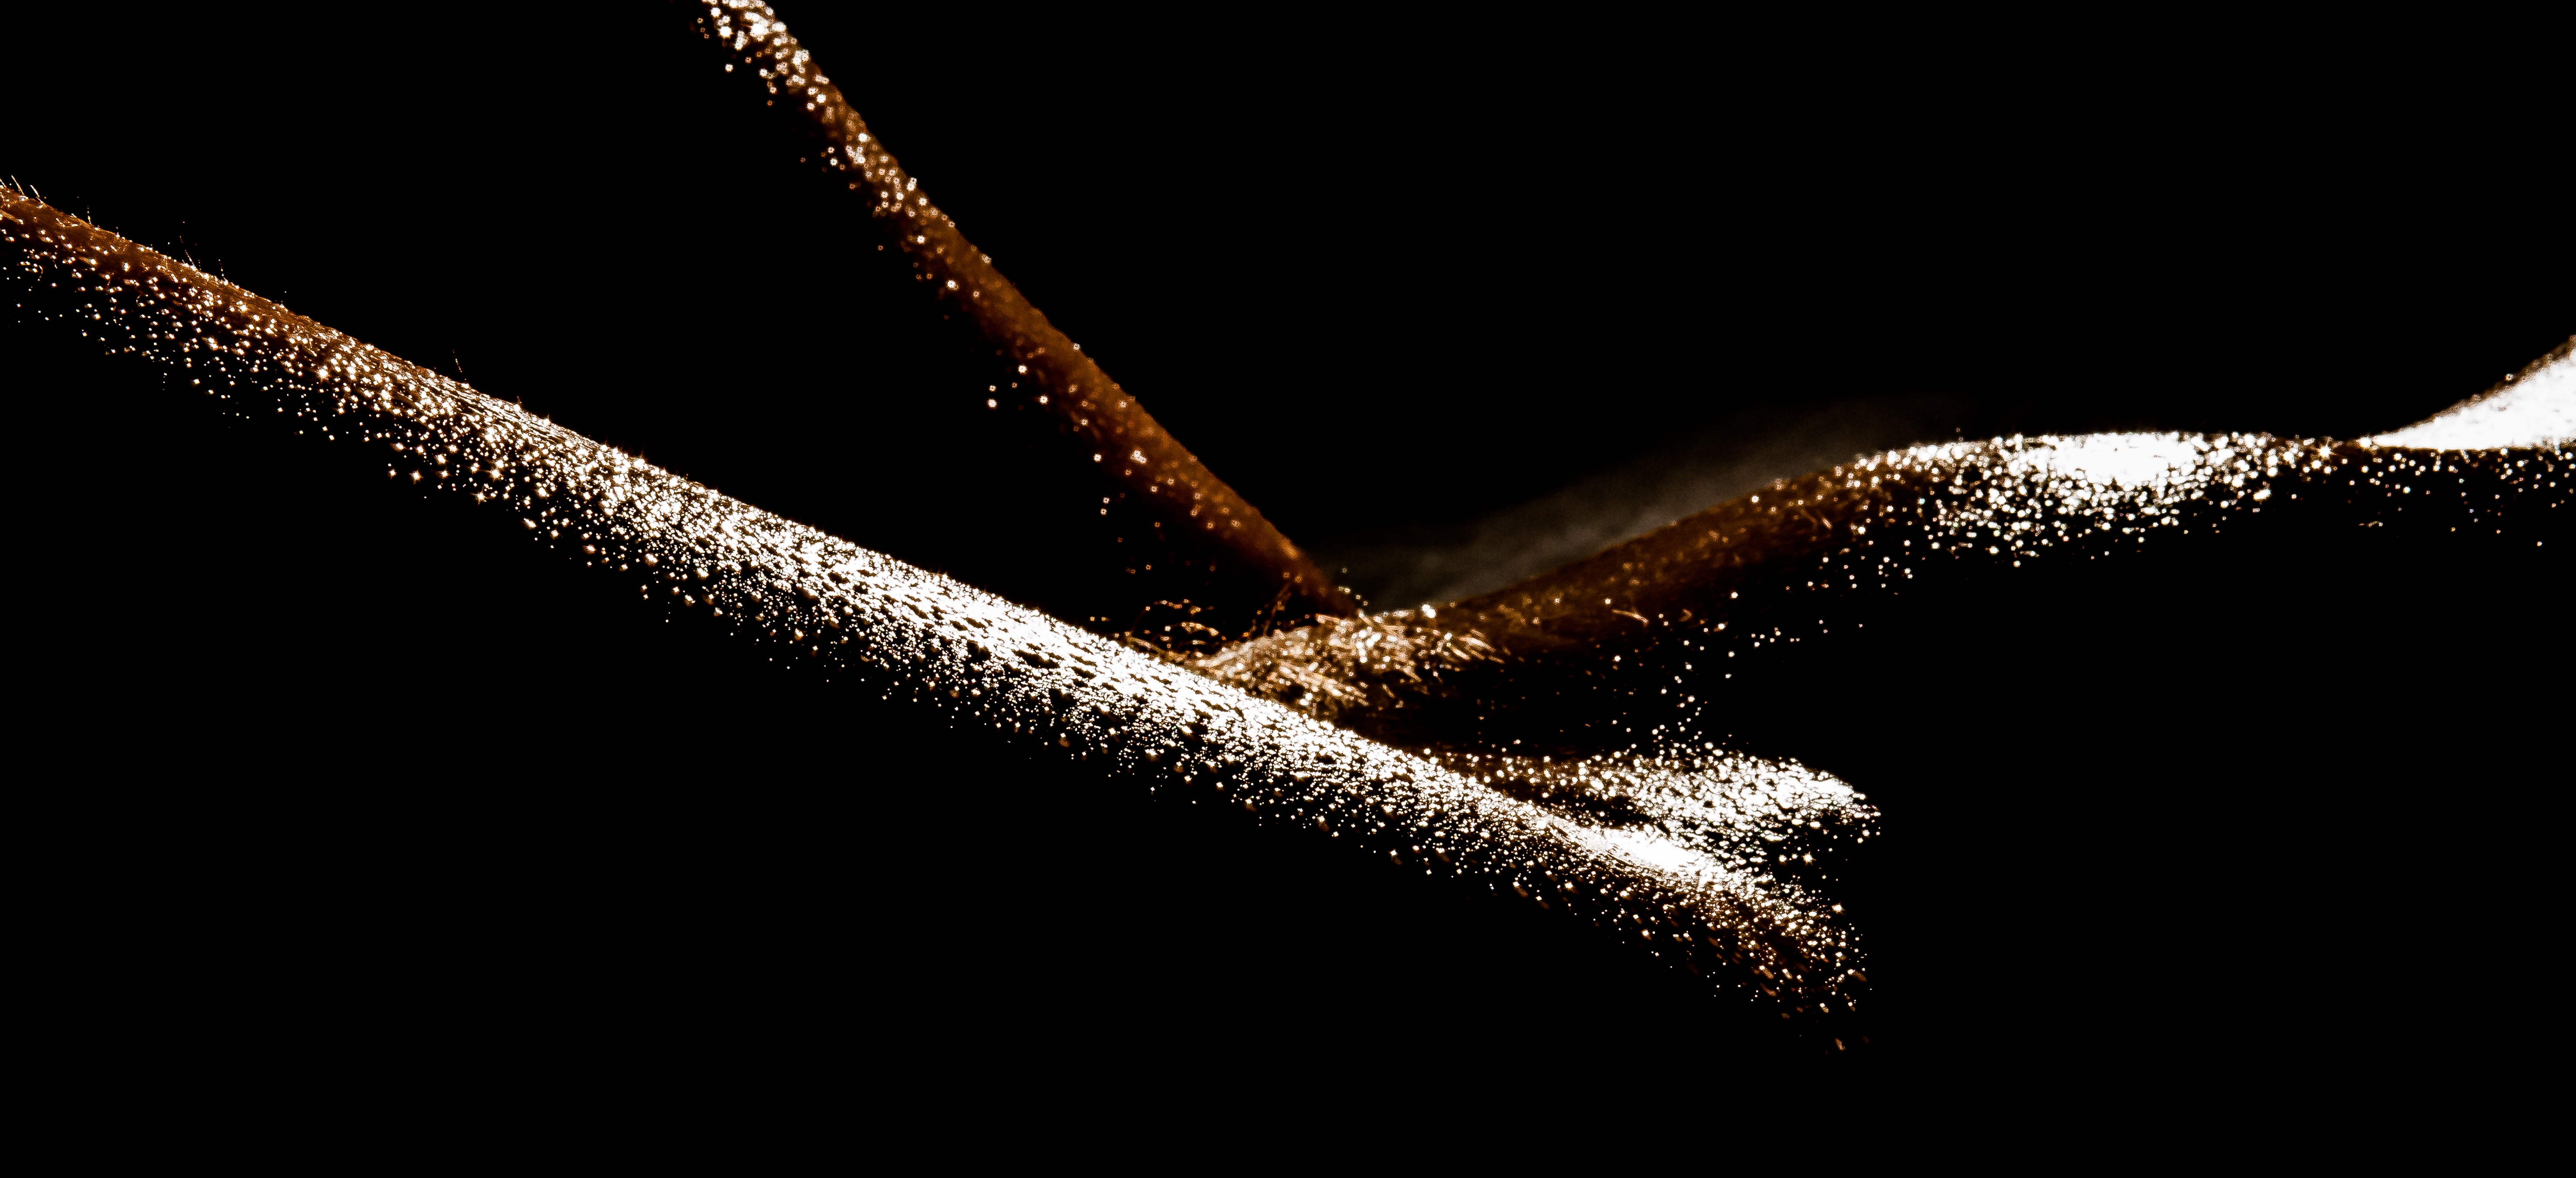
light, woman, night, photography, sunlight, wave, darkness, close up, passion, sexy, nude, naked, body, adult, erotic, sensual, macro photography, sexual, computer wallpaper